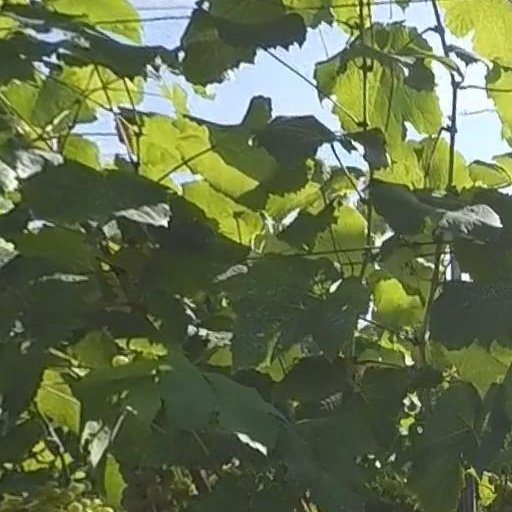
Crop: grape